Snaefell Summit railway station

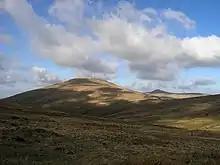
Snaefell summit

A one-off Easter Lunch was also offered in 2011 to mark the reopening of the facility after refurbishment. In summer 2011 "Seven Kingdoms Lunches" every Sunday afternoon were introduced. These are similar to the "Sunset Dinners"; owing to the unpredictable weather on the mountain, these do not have to be booked in advance, although capacity is limited.